Nordre Ekre

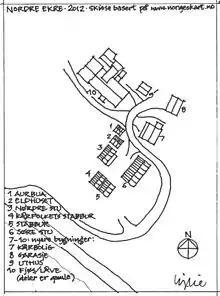
Site plan 2012

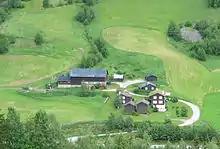
Nordre Ekre from the south-west, ca. 2005

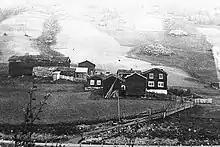
The farm seen from the south-west, early 1900s

When the current yard was established, after the division in 1851, it was partly with buildings from the former location, partly with new buildings and partly with buildings that were moved from elsewhere. Photographs from the early 1900s show more buildings than those which currently stand on the farm. Here were stables, a piggery and several other outbuildings, but the buildings were not so clearly defined in an inner and outer yard, as they are on som of the other Heidal farms. According to "Norske gardsbruk" the farm is thought at one time to have comprised 17 buildings, including the mountain farm (summer pasture) and cabins.